Pooch the Pup

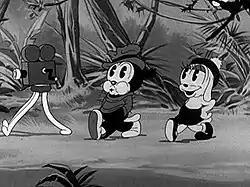
A later version of Pooch the Pup (center) as seen in "King Klunk". His girlfriend (right) is identical to Oswald's from 1933 with the only differences being the garments.

Note: One source listed "S.O.S. Icicle" (May 8, 1933) as a separate cartoon, while another claimed it was a working title for "Hot & Cold".